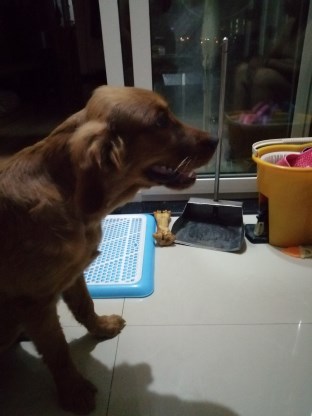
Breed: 5355-n000126-golden_retriever